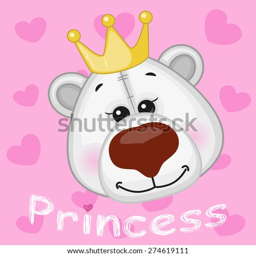
biological species with hearts on a pink background